Global Health Security Agenda

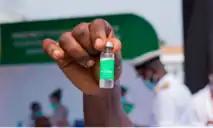
First vial of COVID-19 vaccine administered in Ghana courtesy of USAID

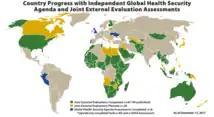
Country Progress with Independent Global Health Security Agenda and Joint External Evaluation Assessments as of 15 December 2017

A Steering Group is responsible for the governance of the GHSA. In the period from 2019 to 2023, the Steering Group has ten permanent members, including Indonesia, Italy, Kenya, Kingdom of Saudi Arabia, Republic of Korea, Senegal, Thailand, United States, the Global Health Security Agenda Consortium, Private Sector Round Table (PSRT). Additionally, the Steering Group currently has six rotating members, including Argentina, Australia, Canada, Finland, Netherlands, World Bank.